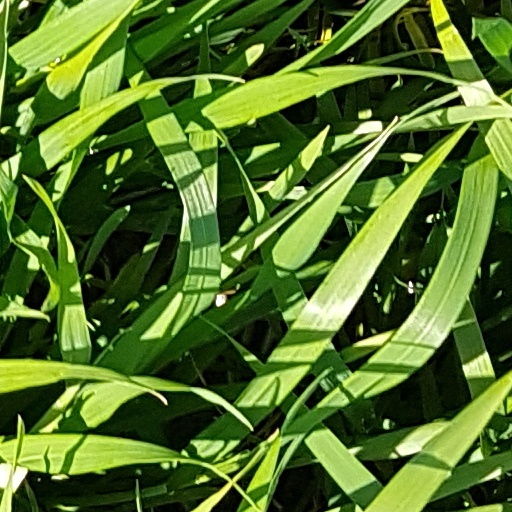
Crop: wheat